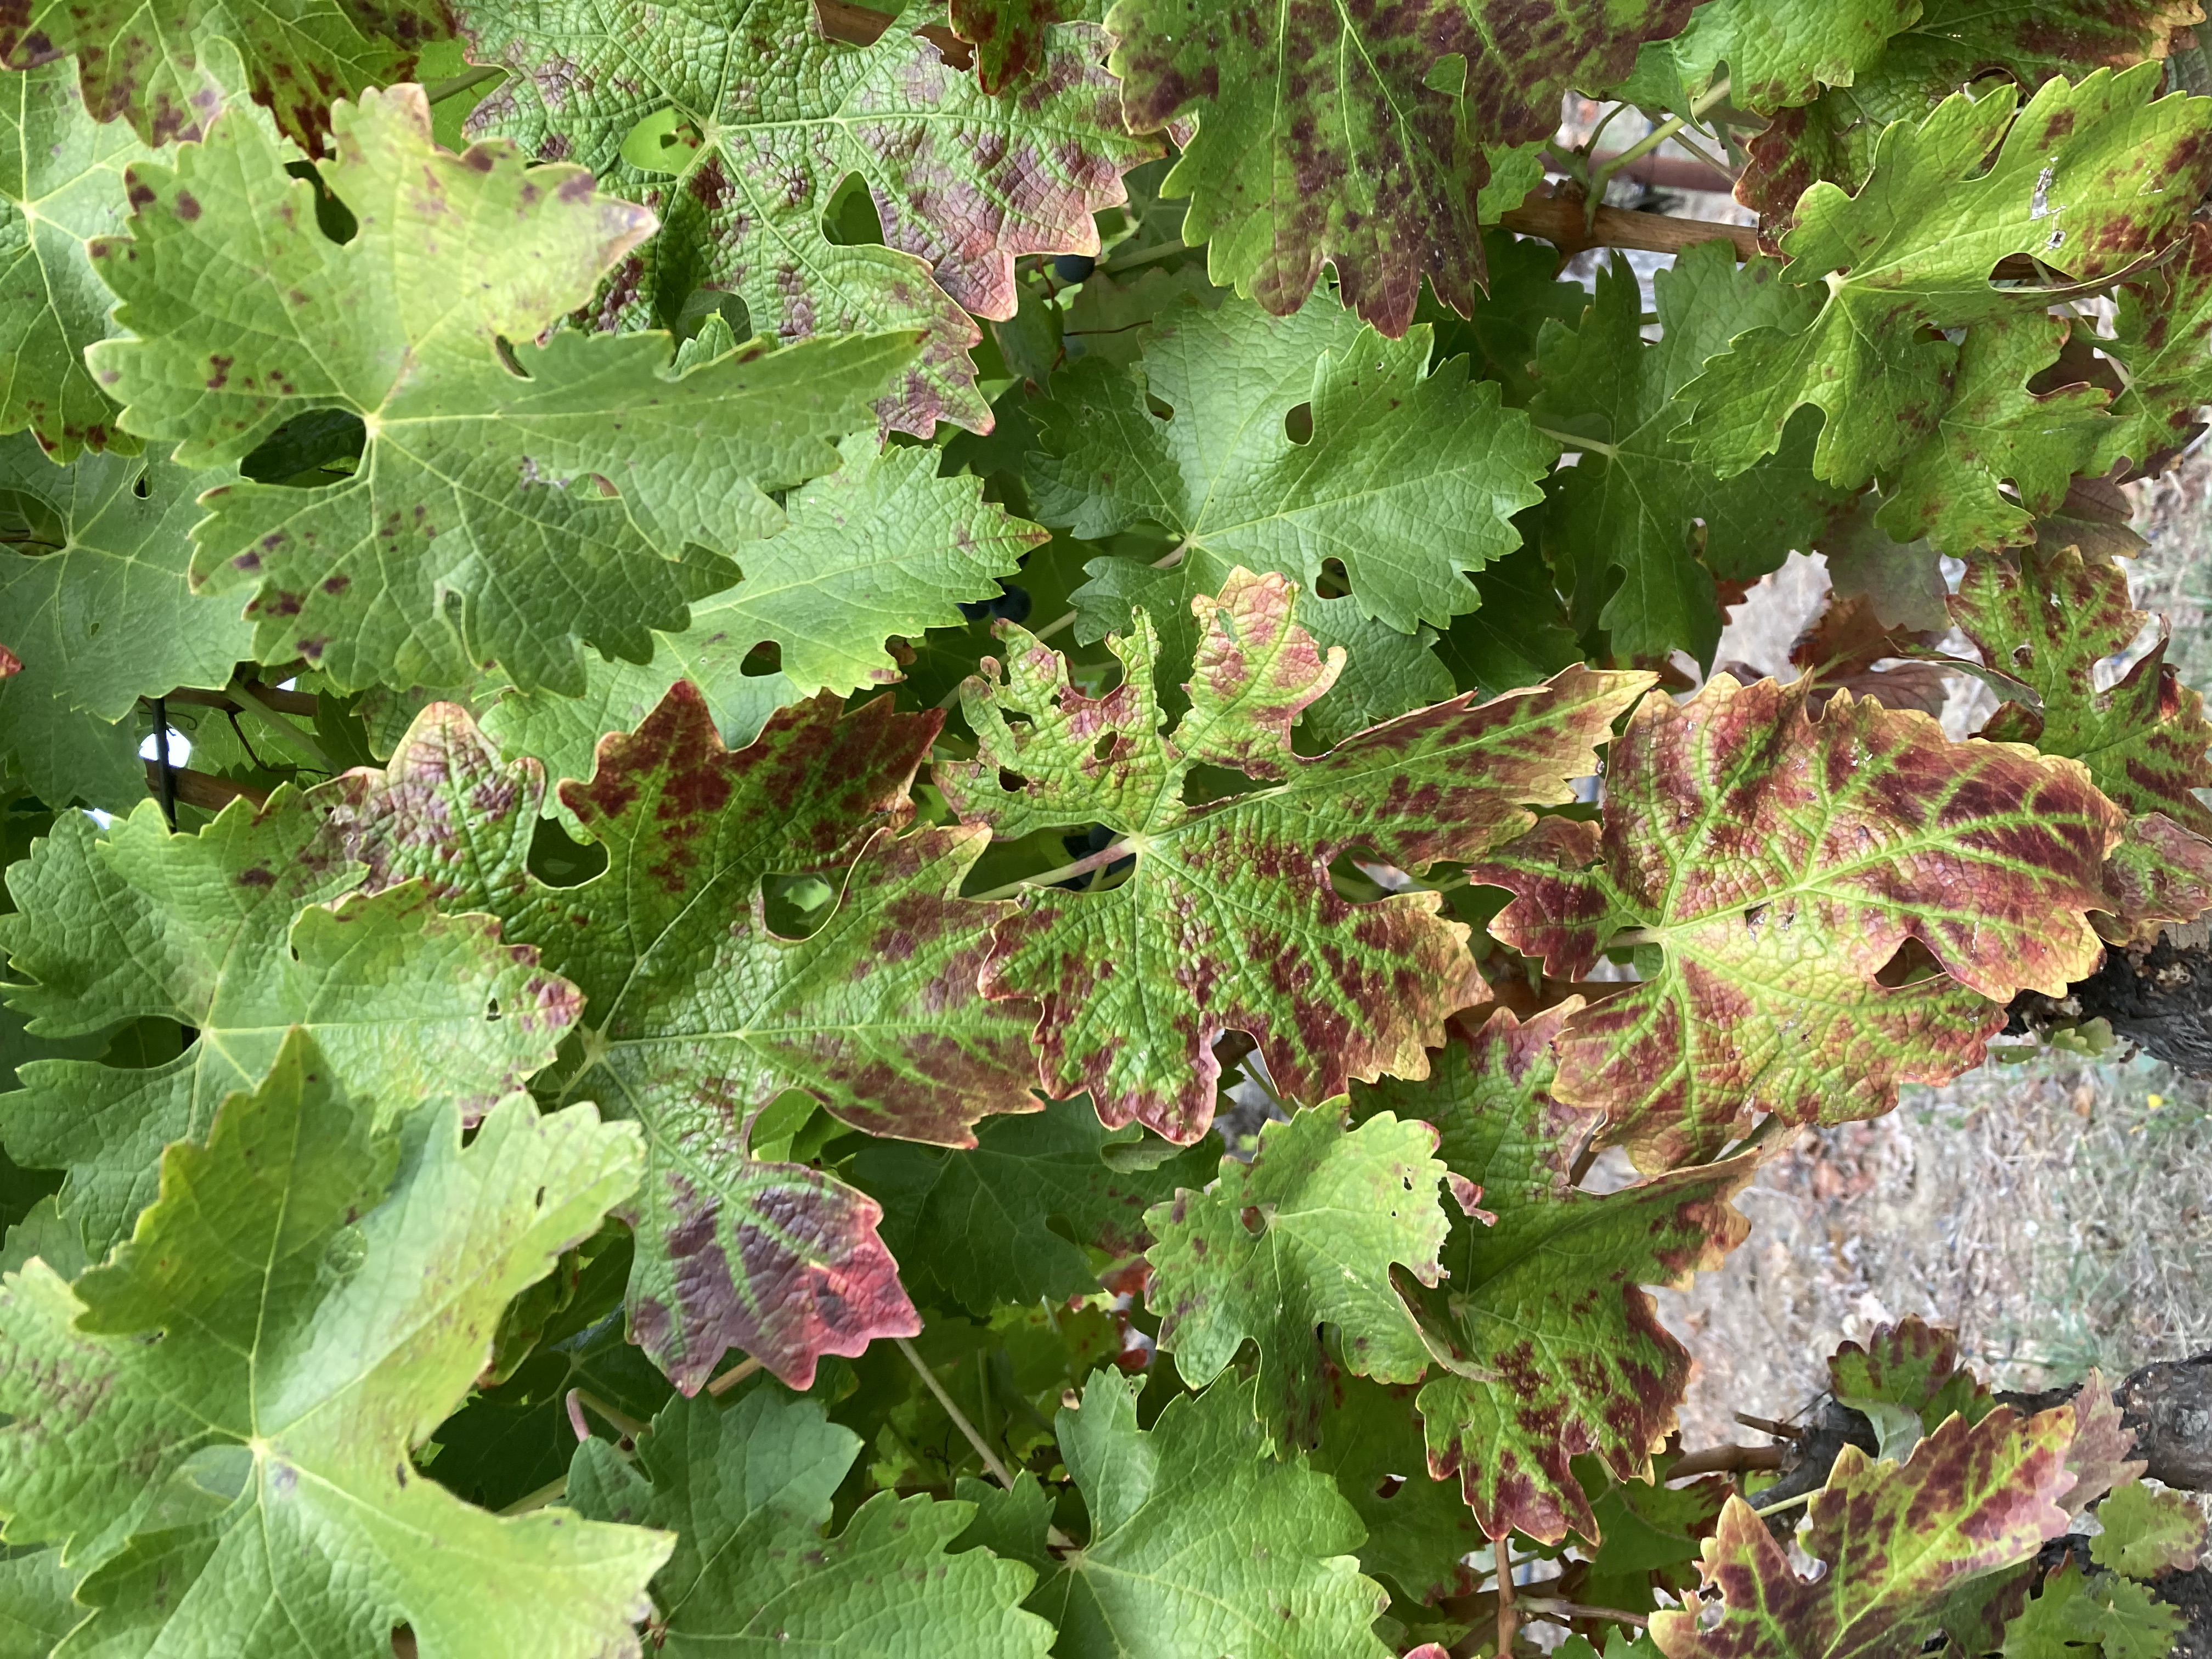
Label: Leafroll 3